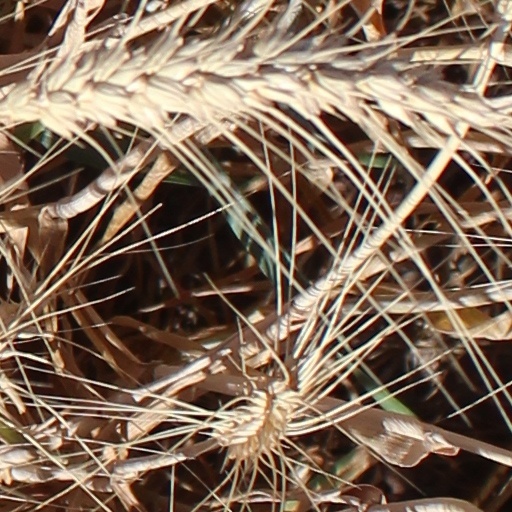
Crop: wheat